Russian cruiser Oleg

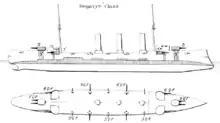
Line drawing of the "Bogatyr" class showing armament layout.

Under the command of Admiral Oskar Enkvist, "Oleg" was part of the Russian Second Pacific Squadron, which sailed from the Baltic Sea around the world to relieve the Japanese blockade of the Russian Pacific Fleet at Port Arthur during the Russo-Japanese War. The squadron engaged Japanese Admiral Togo Heihachiro's Combined Fleet at the Battle of Tsushima on 15 May 1905. During the battle, "Oleg" was damaged, but managed to escape and, together with the cruisers and reached the protection of the neutral port of Manila, where she was interned to the end of the war.